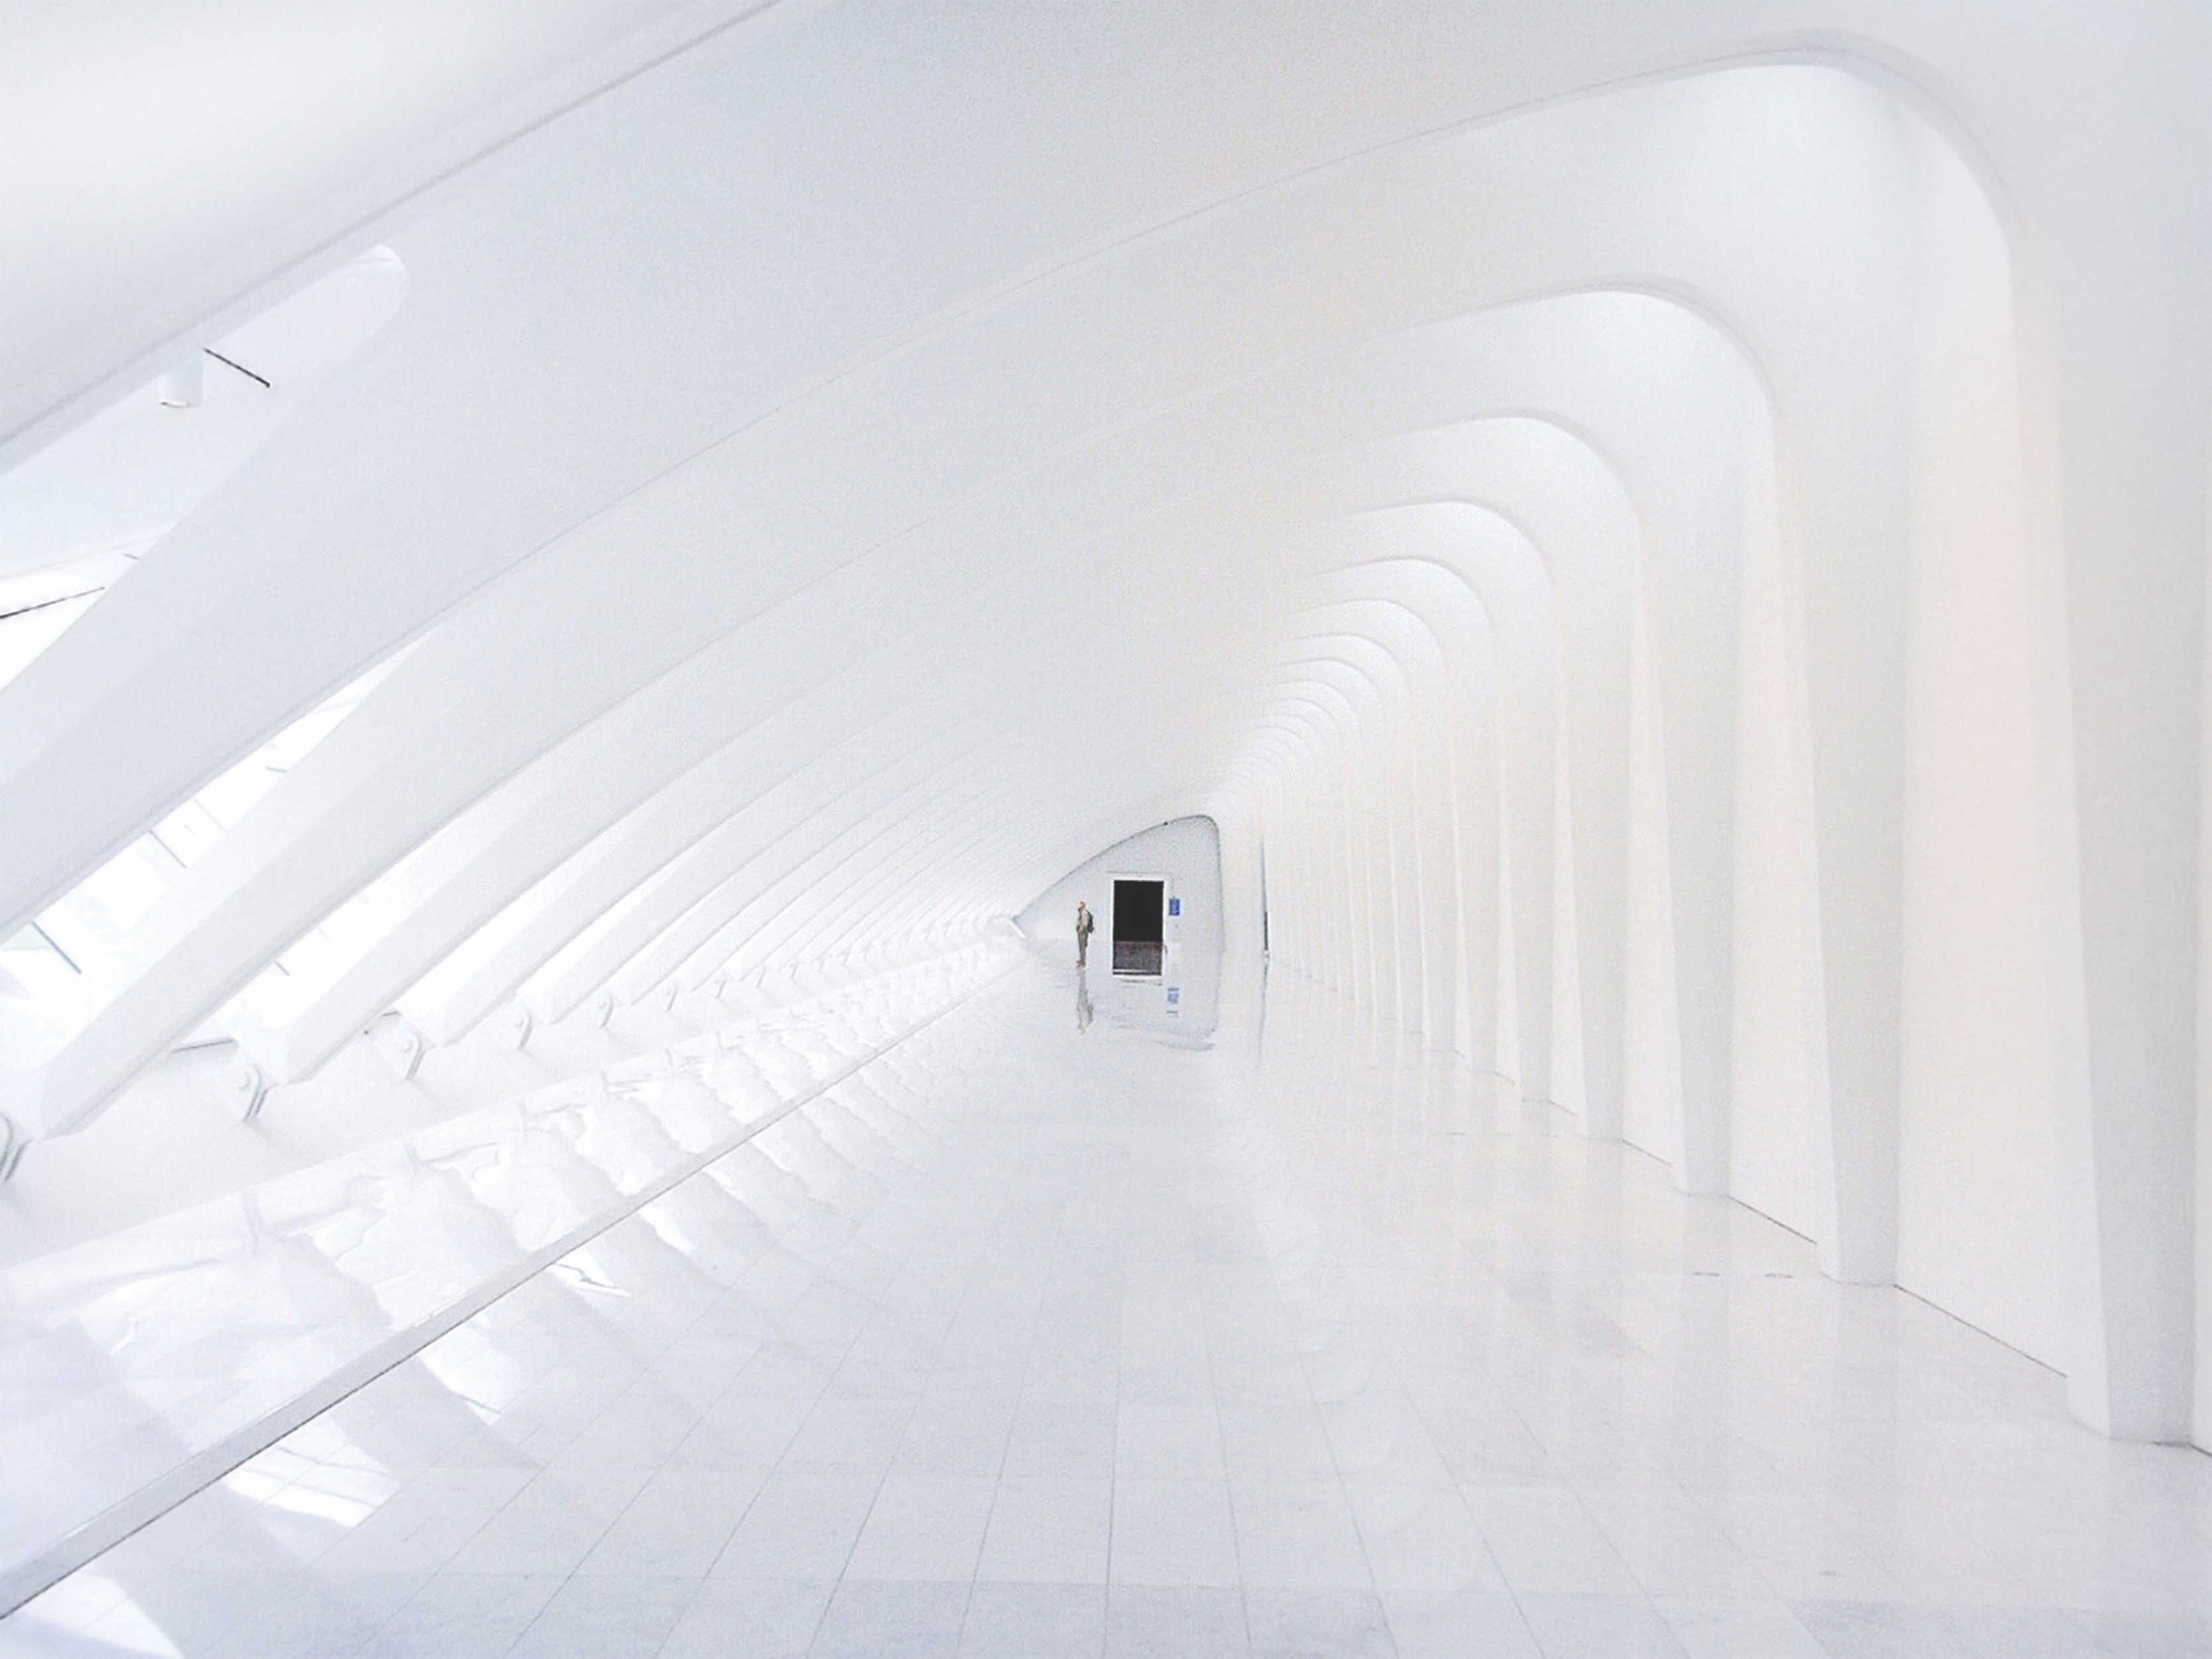
wing, architecture, white, floor, ceiling, line, lighting, symmetry, daylighting